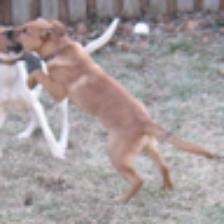
Label: NonHuman